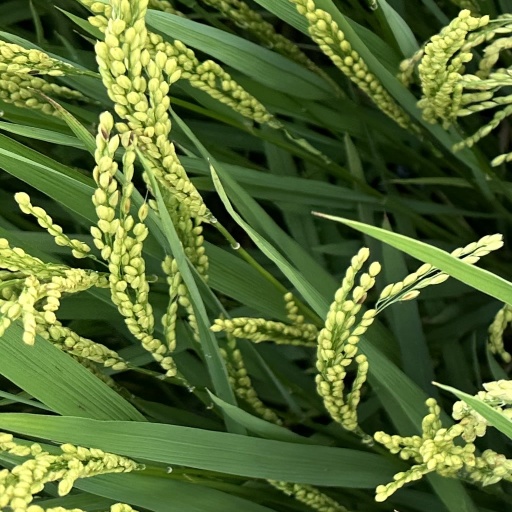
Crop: rice